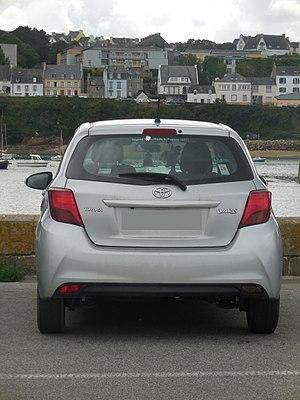
Toyota Yaris (restylage de 2014)
La Toyota Yaris est un modèle d'automobile produit depuis 1999 au Japon et aussi construit à partir de 2001 en France à Onnaing, près de Valenciennes pour le marché européen. Elle fut d'ailleurs la voiture la plus produite en France en 2016 et 2017, devant les modèles de constructeurs nationaux.